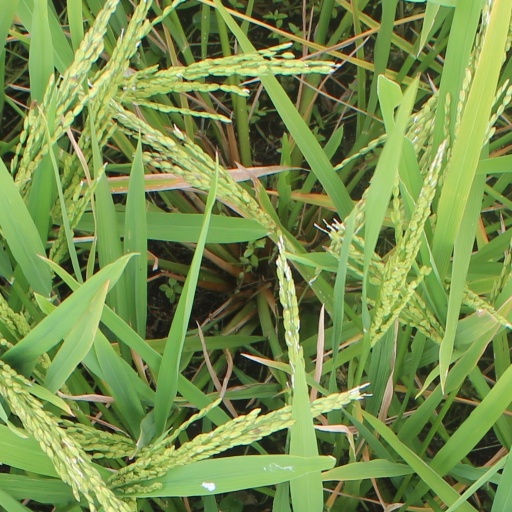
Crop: rice